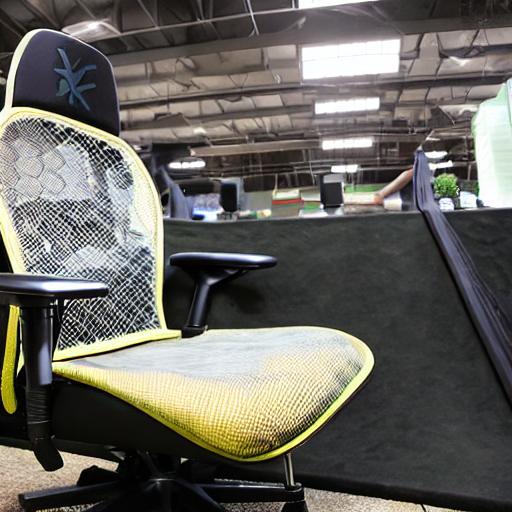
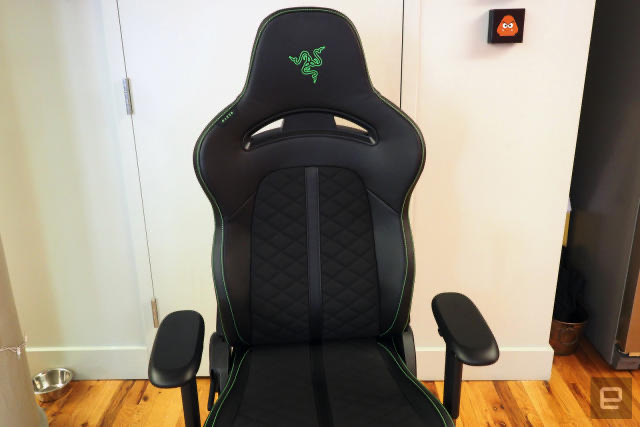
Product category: items_chair
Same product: no